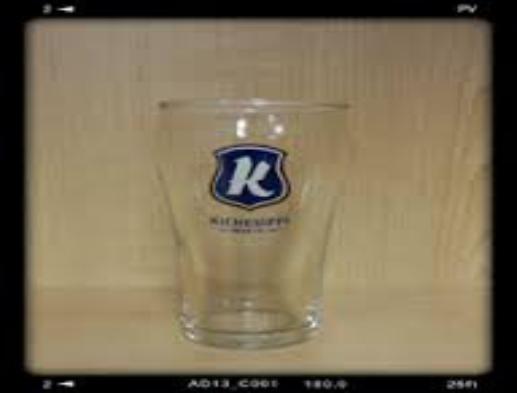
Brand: kichesippi-2
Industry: Food